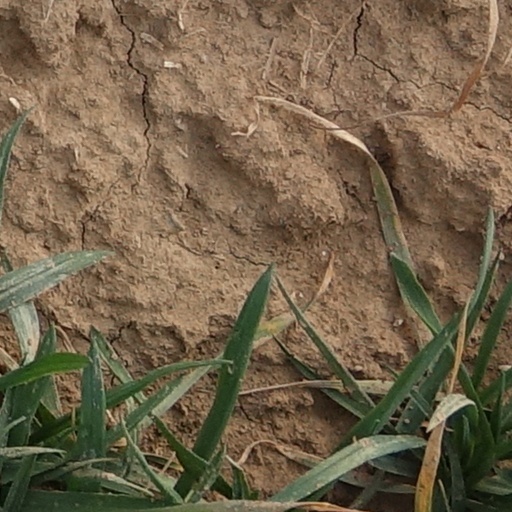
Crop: wheat